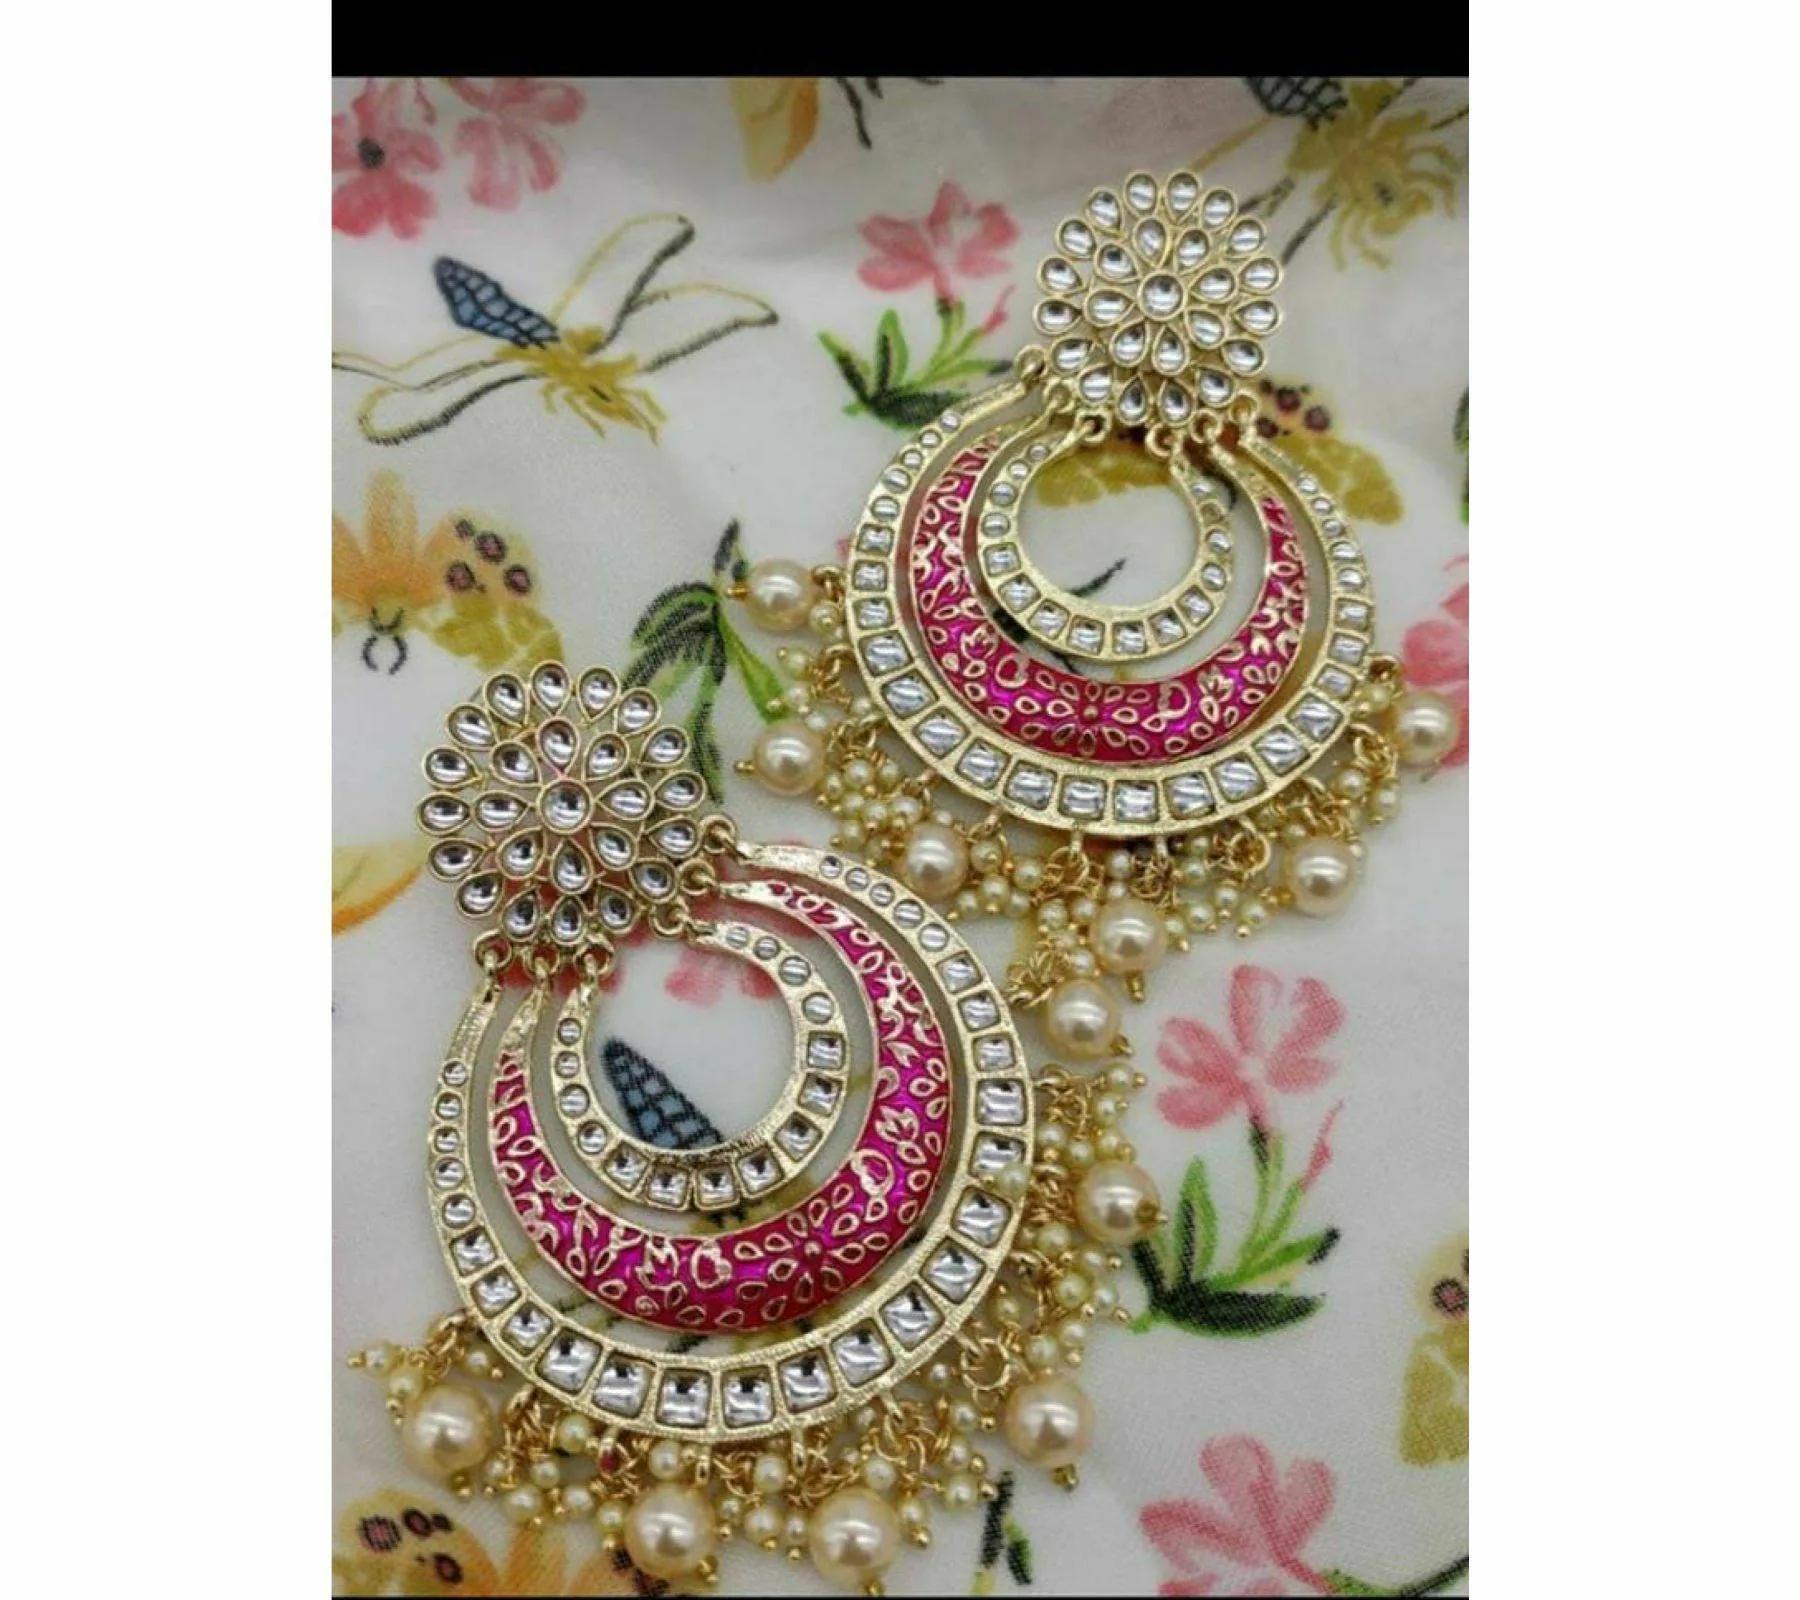
Gyaan Jewels Handmade Earring Set Pink (Women and Girls)
Type: Earrings
Brand: Gyaan Jewels
Price: Rs. 347
 These panachee fashion earrings kaan chain champaswaralu are easy to wear, light in weight and gives you a rich look. A designer pair of traditional earrings for girls and women that will make you feel royal. The color complements all outfits & may be worn as a statement piece to any occasion.
Features: These are stylish, elegant and give a playful touch,Ideal for women and girls,#Uniquedesign: Each handmade earring is one-of-a-kind.,#High-quality materials: Crafted with durable and premium materials.,#Attention to detail: Meticulously crafted with precision and care.,#Versatile styles: Suitable for various occasions and outfits.